Michael Linnington

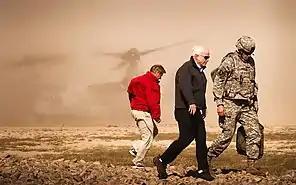

Michael Linnington is a military veteran with a 35-year career in the United States Army. Linnington is airborne, air assault, and ranger qualified. Throughout his career, he held a variety of command and staff positions in various locations around the world.